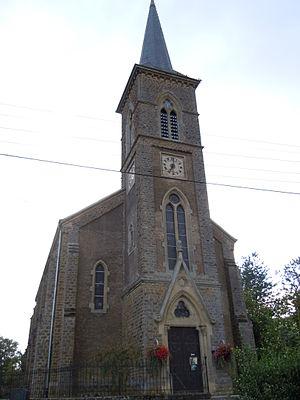
L'église Saint-Remacle dans le village belge de Hondelange
Hondelange est un village ainsi qu'une section de la commune belge de Messancy, située en Région wallonne dans la province de Luxembourg.